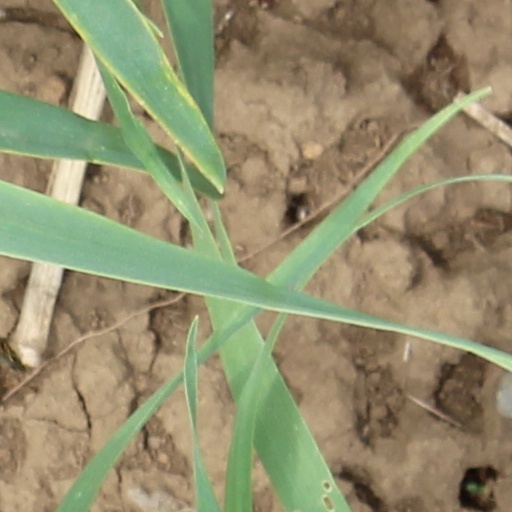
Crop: wheat